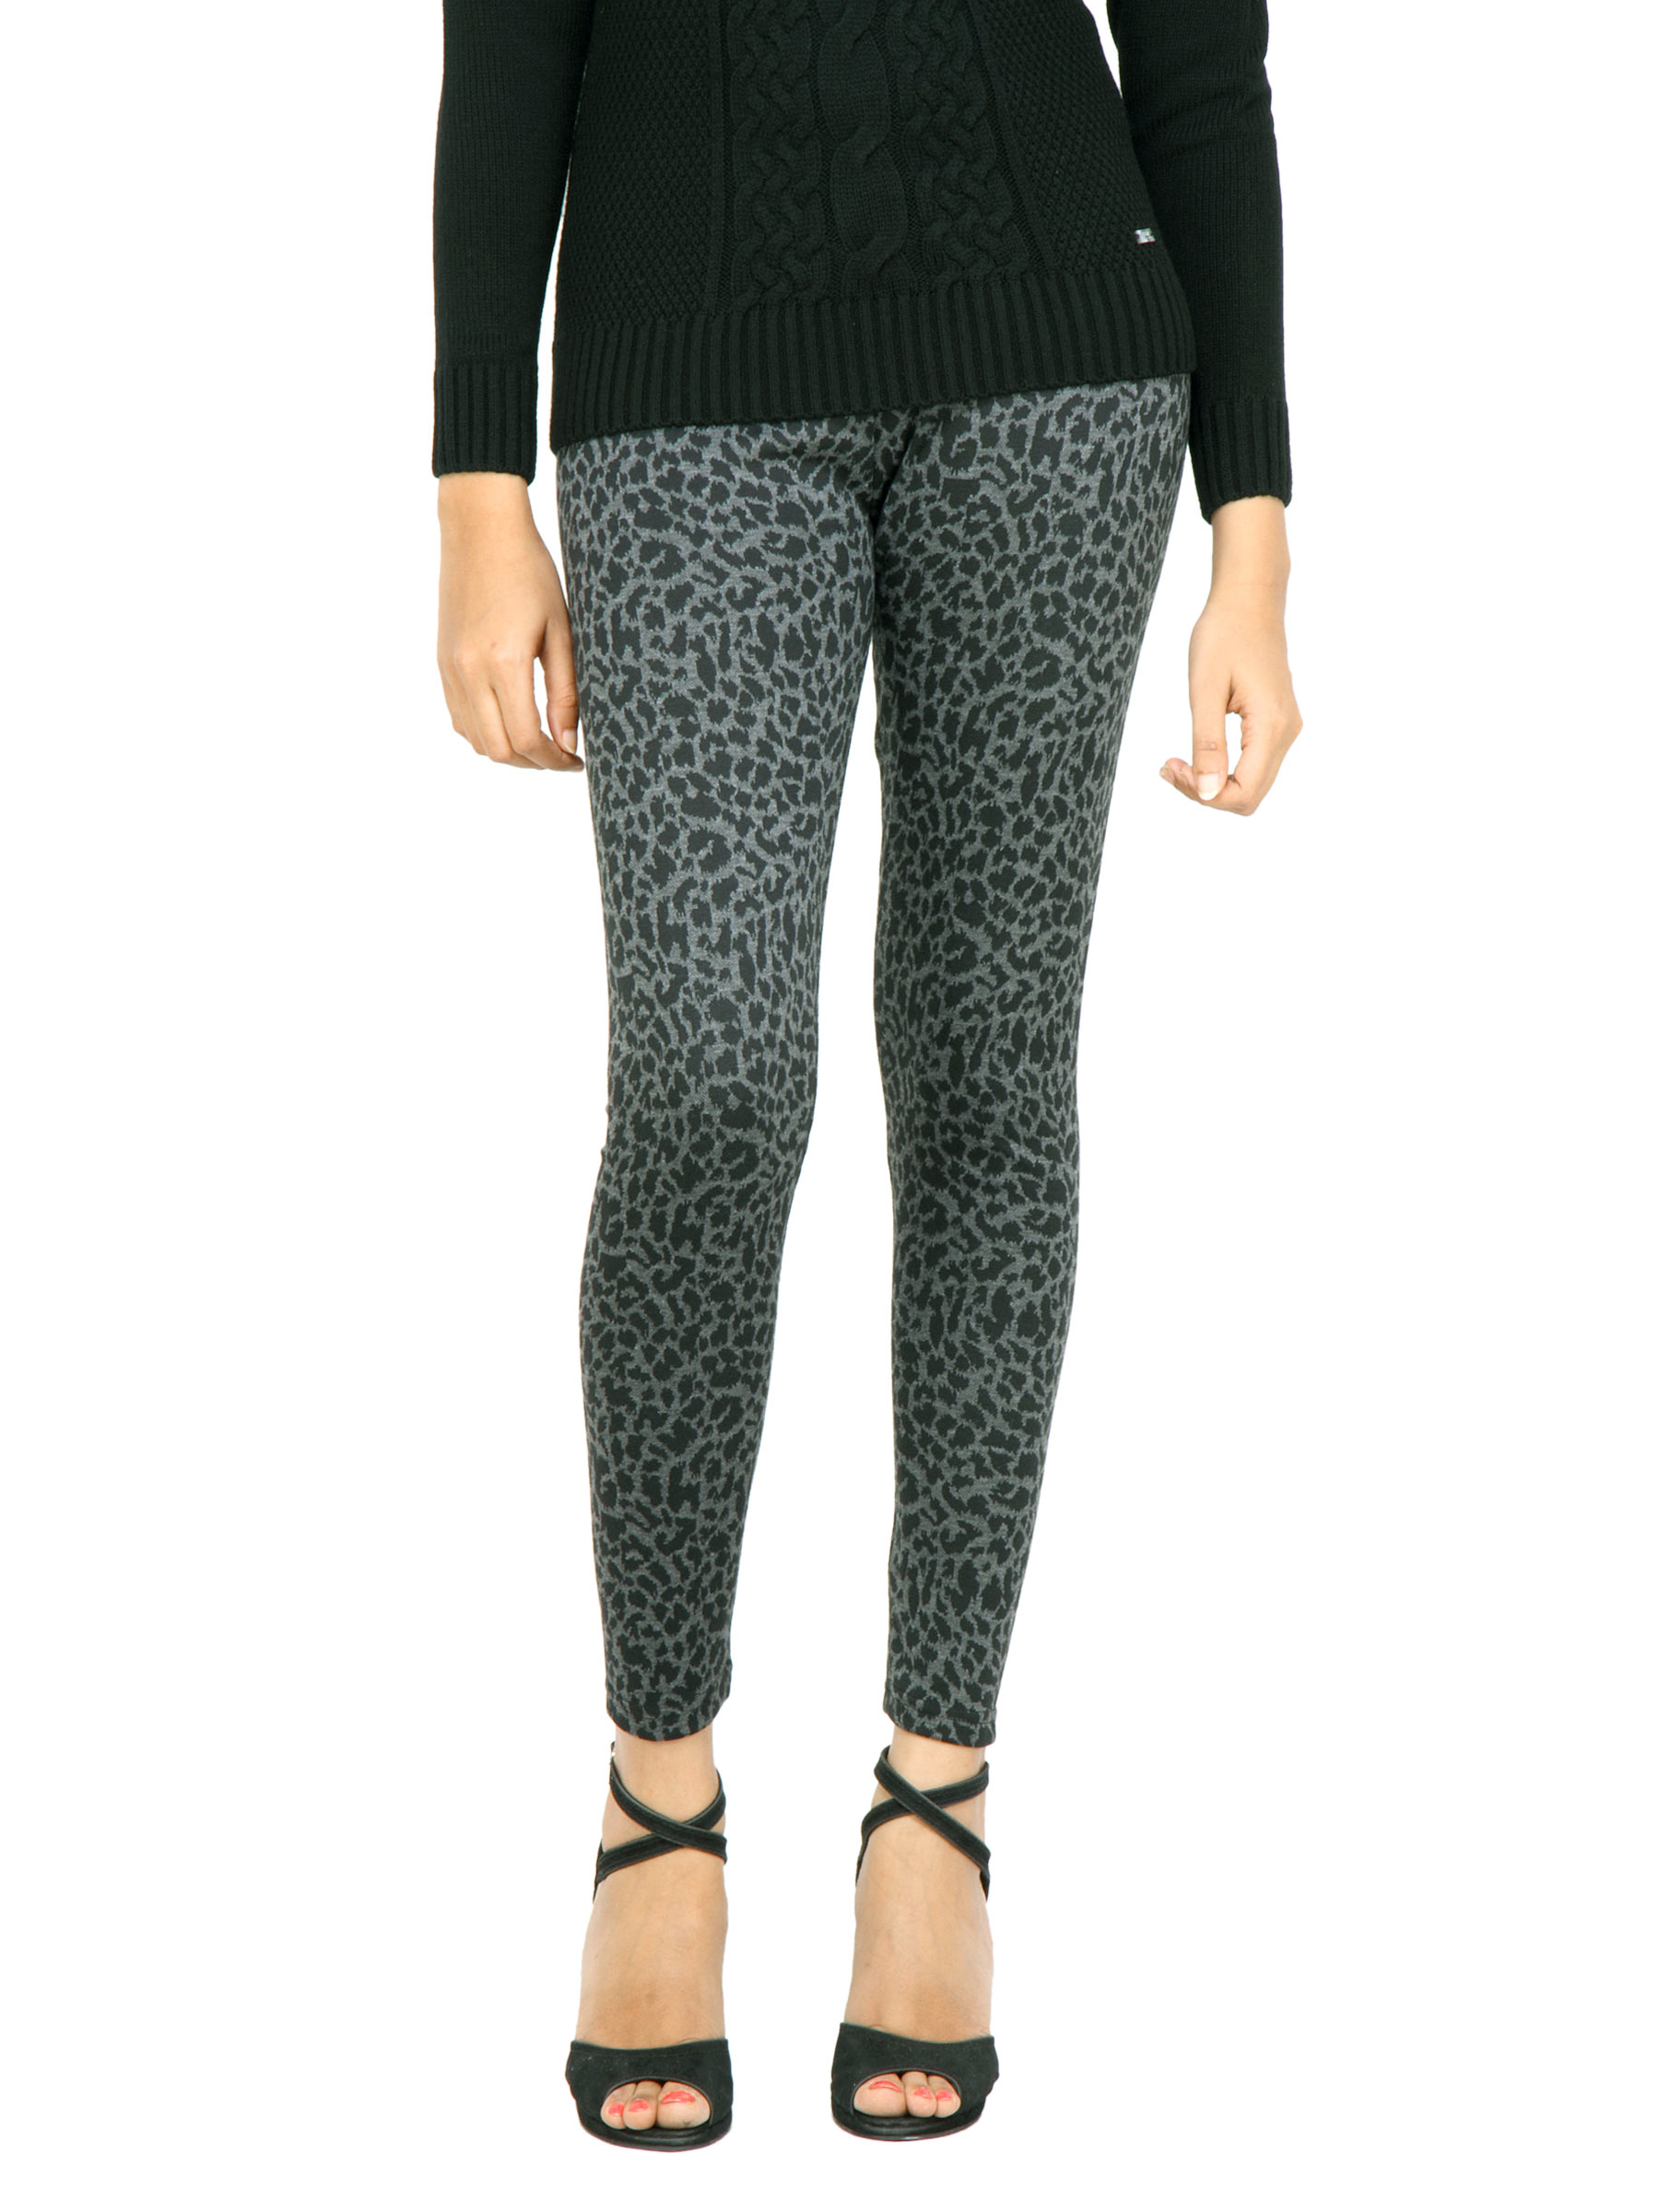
Arrow Woman Black Printed Jeggings
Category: Apparel / Bottomwear / Leggings
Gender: Women
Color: Black
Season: Fall 2011
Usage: Casual